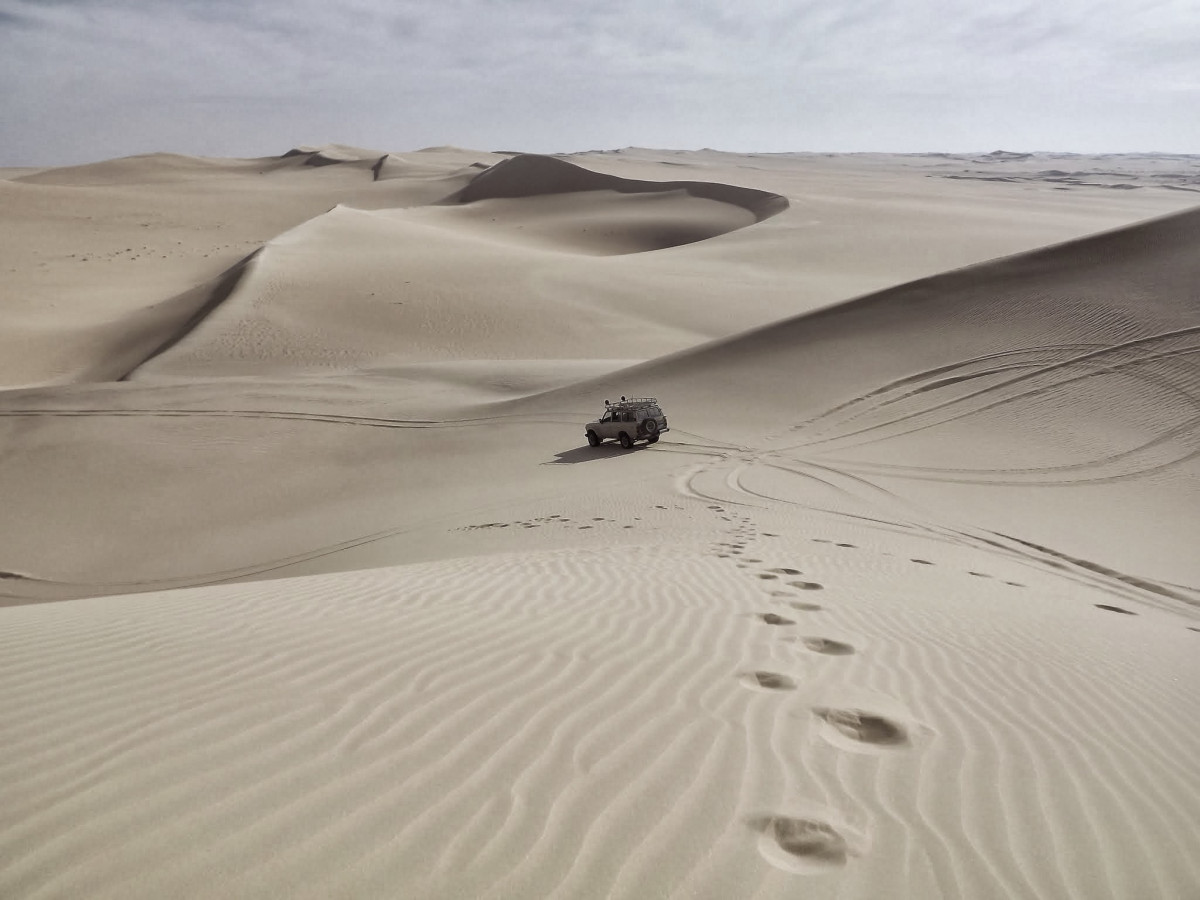
Tags: desert, dune, jeep, habitat, ecosystem, sahara, erg, natural environment, geographical feature